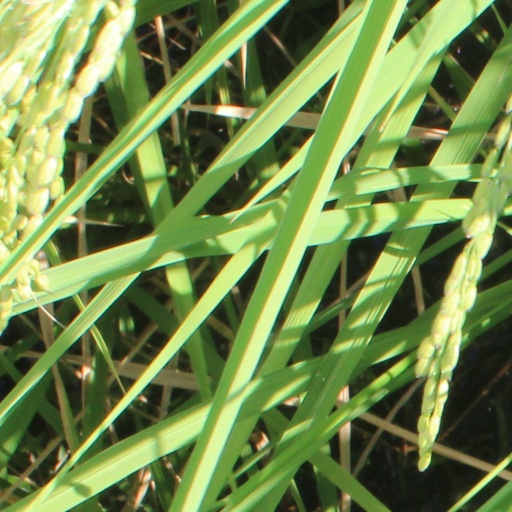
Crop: rice